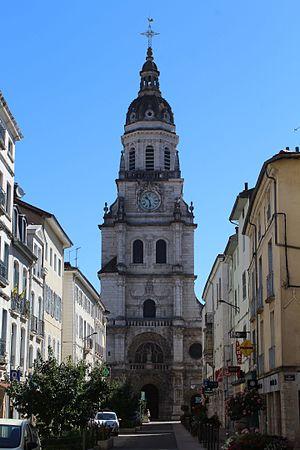
Cocathédrale Notre-Dame de l'Annonciation de Bourg-en-Bresse.